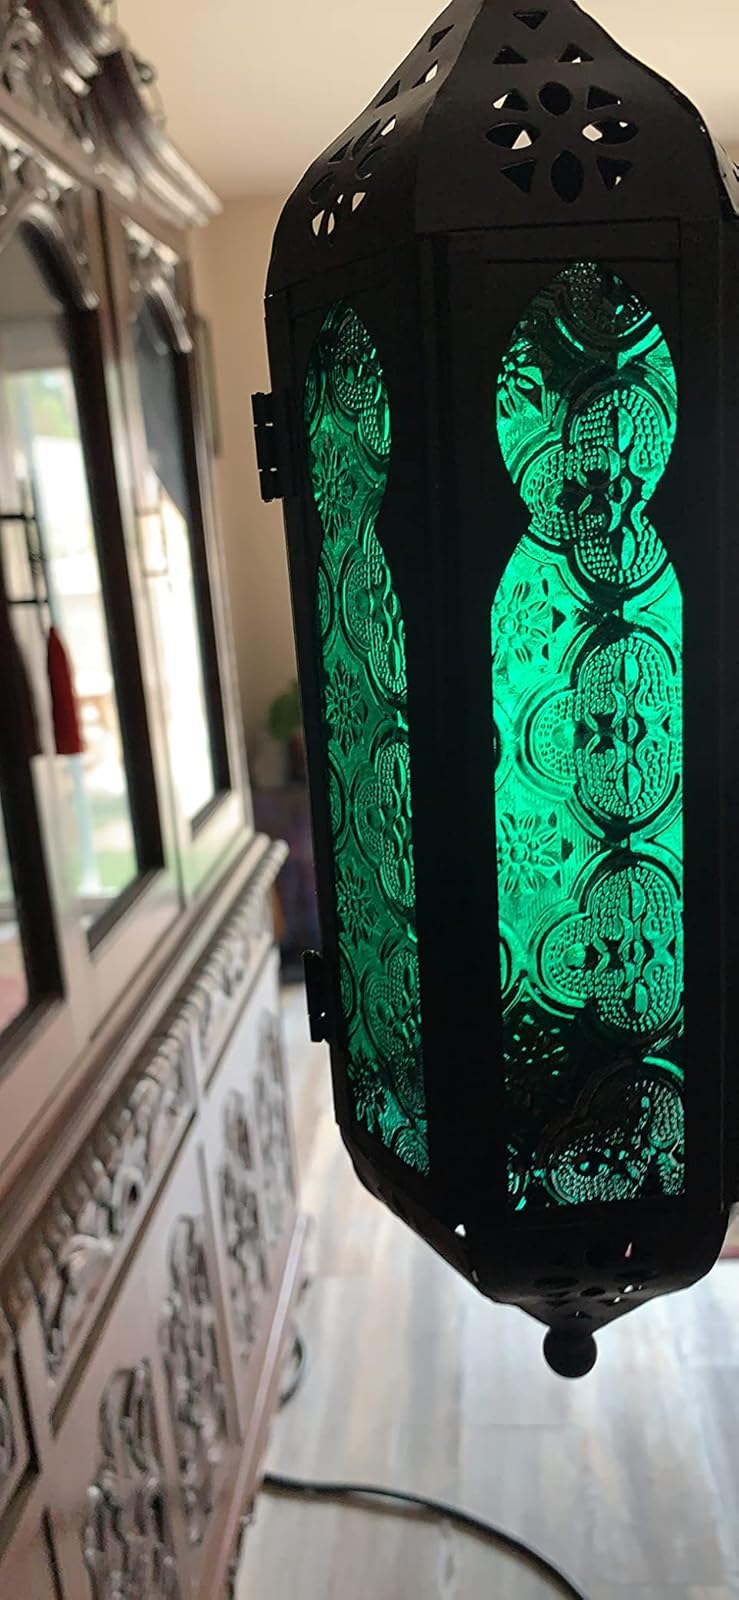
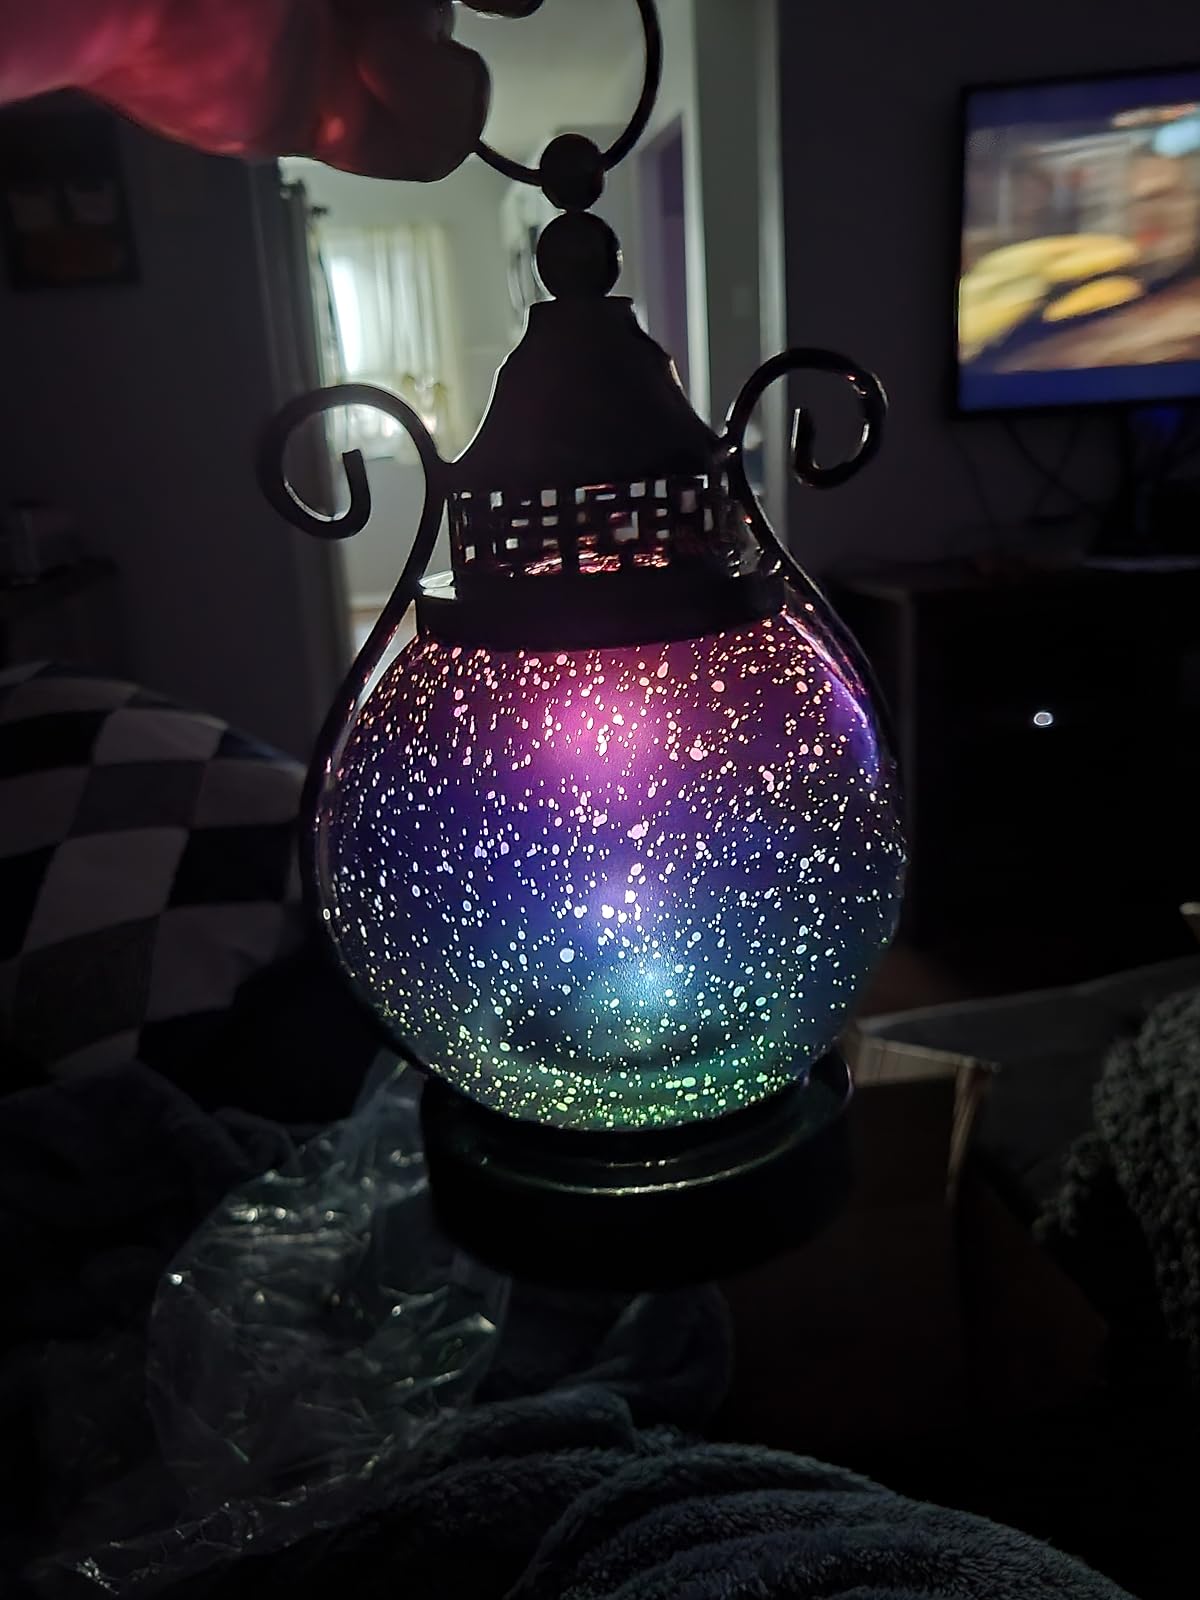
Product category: lantern
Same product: no